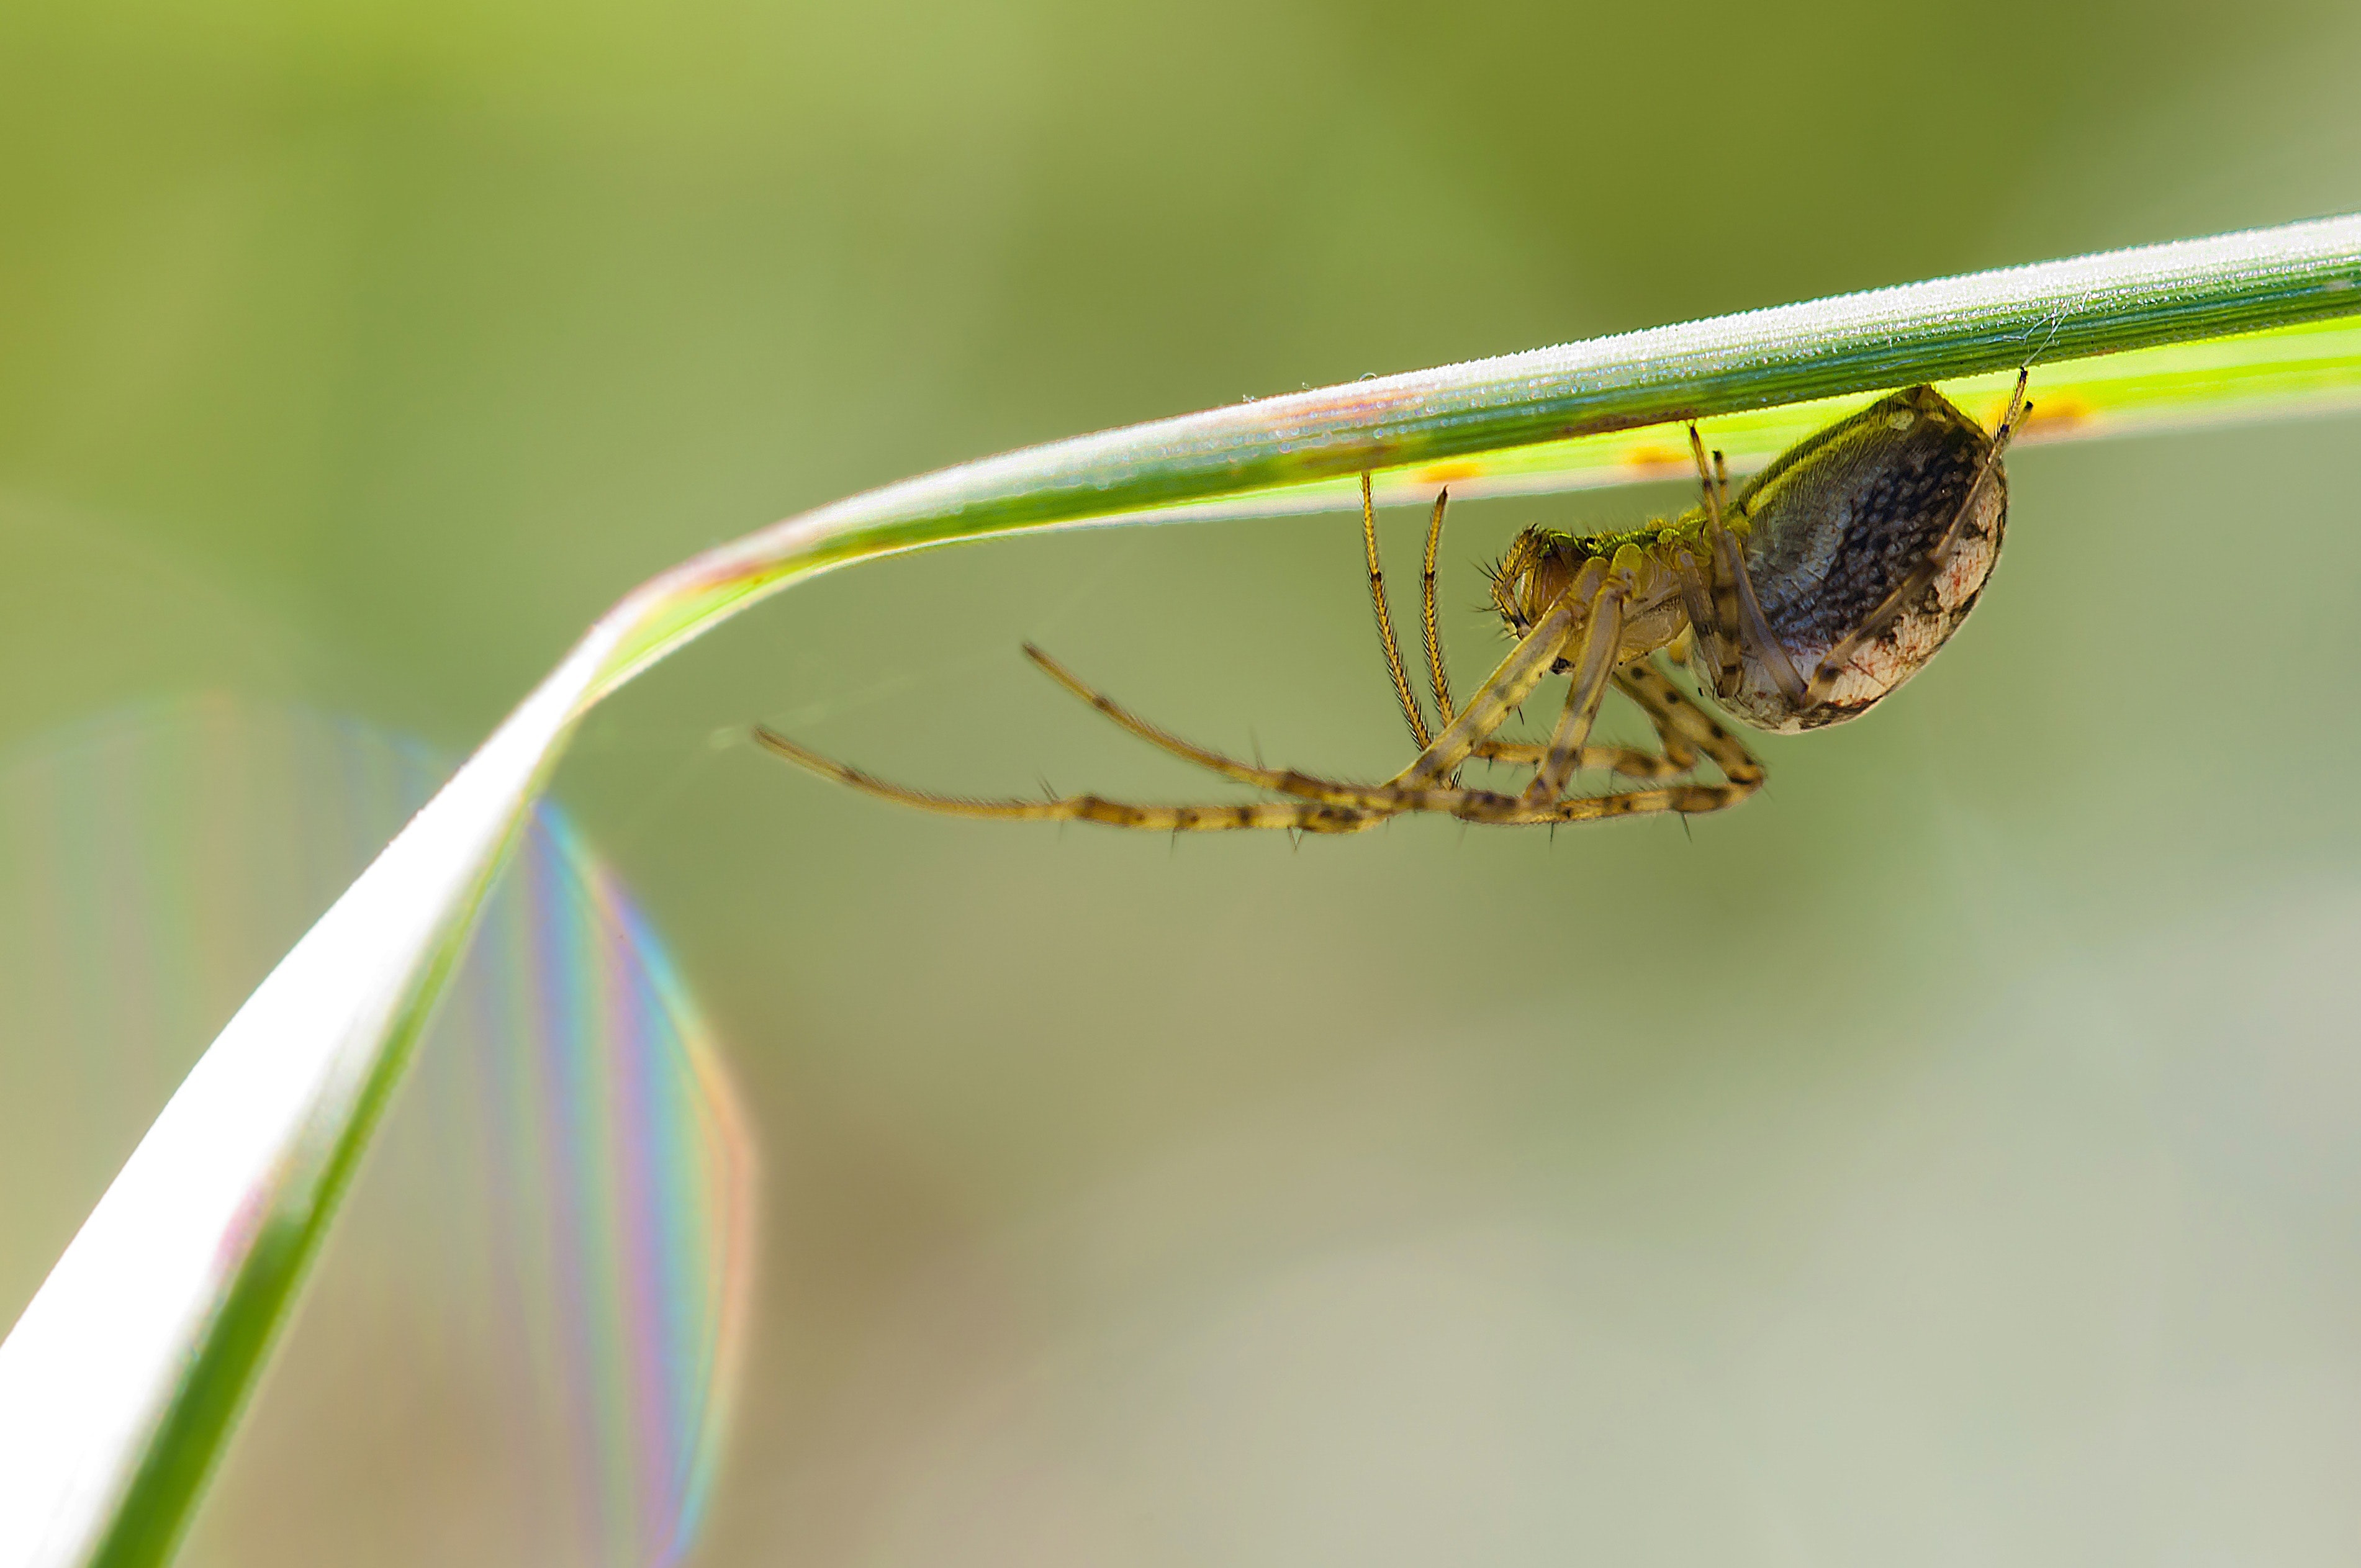
insect, macro photography, invertebrate, net winged insects, close up, pest, organism, plant stem, mayflies, membrane winged insect, plant, photography, parasite, hoverfly, arthropod, dragonfly, bug